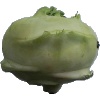
Label: Kohlrabi 1